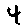
Label: 4